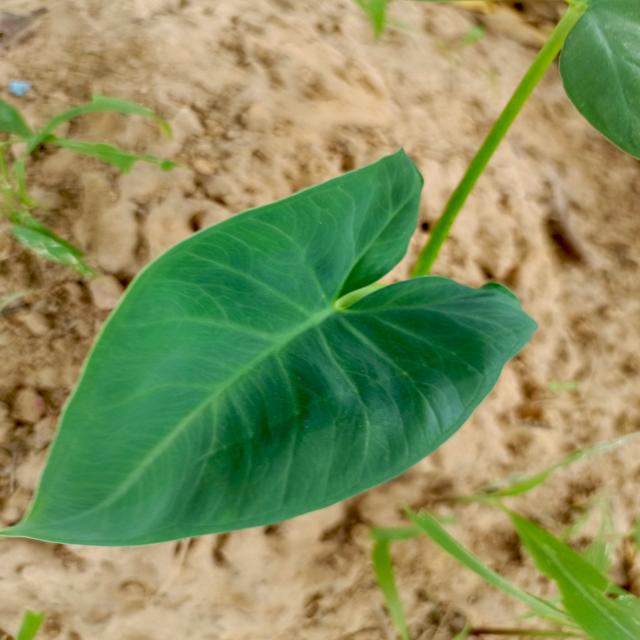
Label: Healthy